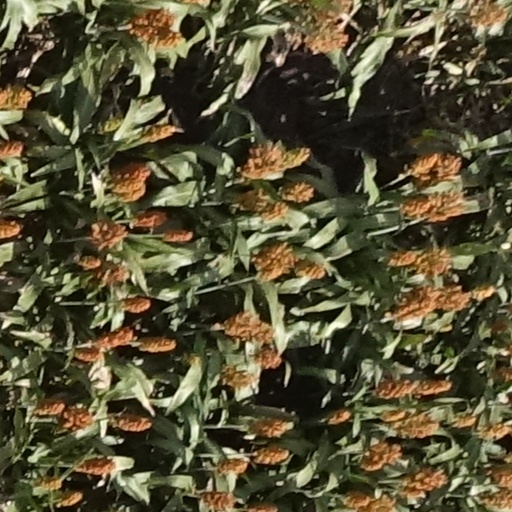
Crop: sorghum